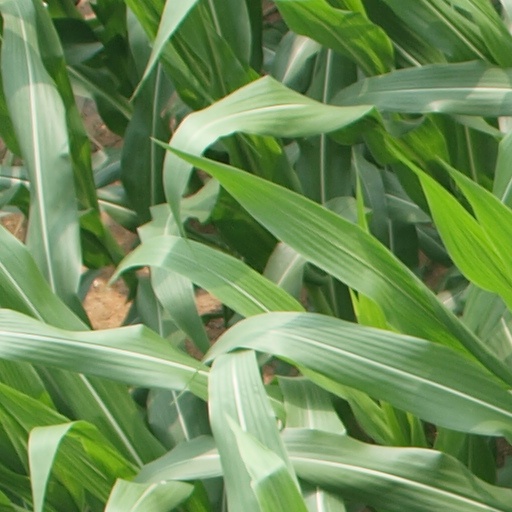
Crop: maize; corn